The Story of the Daughters of Quchan

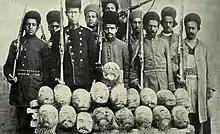
Heads of Turkmen chiefs stuffed with straw and brought to Tehran. These Turkmen, who were both feared and hated by the Iranians, were killed in battle with the Nationalists. They composed Muhammad Ali's principal fighting force in his attempt to regain the throne.

The Story of the Daughters of Quchan: Gender and National Memory in Iranian History is a 1998 political history book written by Afsaneh Najmabadi, about a 1905 occurrence of human trafficking in Iran. The titular Daughters of Quchan were a group of about 250 girls from the district of Quchan, who were kidnapped and sold by the local government in lieu of a tax.